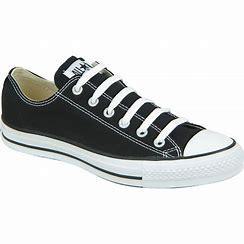
Brand: Converse
Model: Chuck Taylor